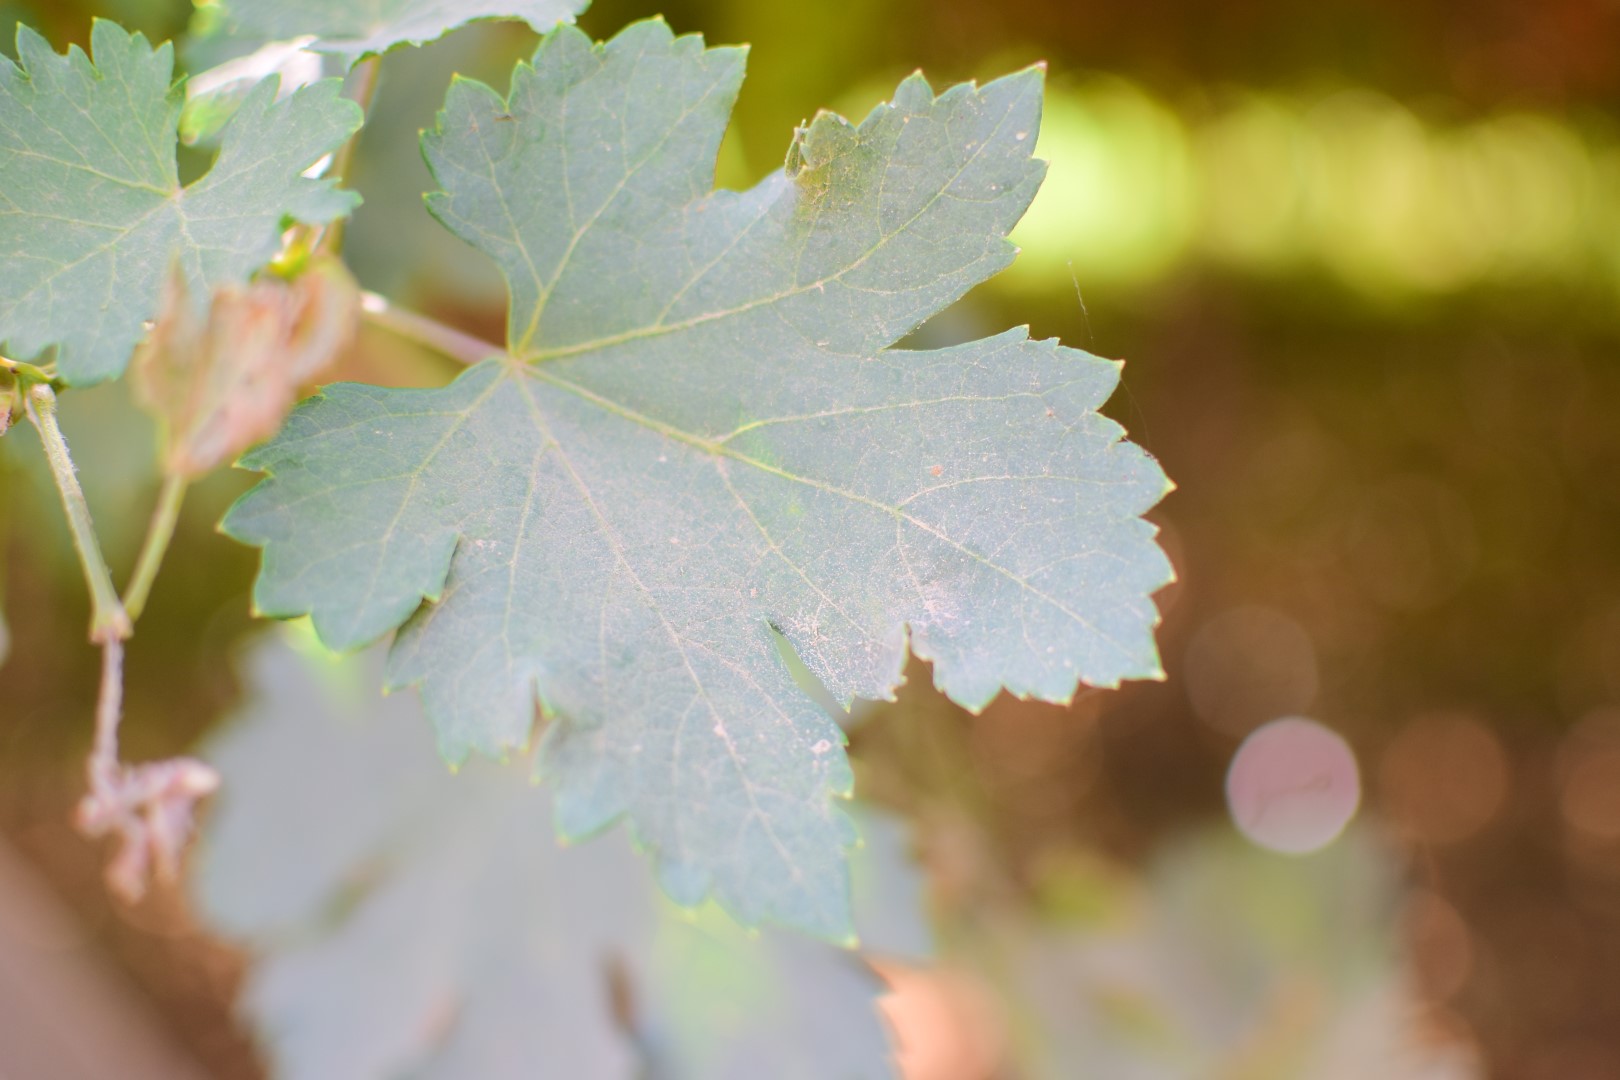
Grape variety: Halawani